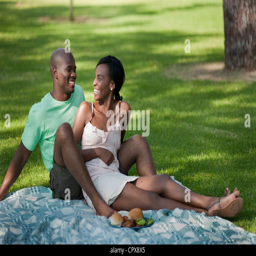
young couple having a picnic together in a park